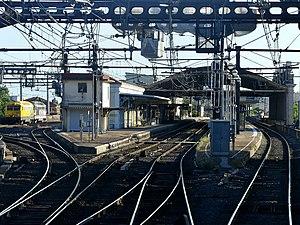
Vue, en soirée, de la gare de Nîmes en direction de Montpellier, dans le Gard.
La gare de Nîmes, parfois appelée Nîmes-Centre, est une gare ferroviaire française de la ligne de Tarascon à Sète-Ville, située sur le territoire de la commune de Nîmes, préfecture du département du Gard, en région Occitanie.